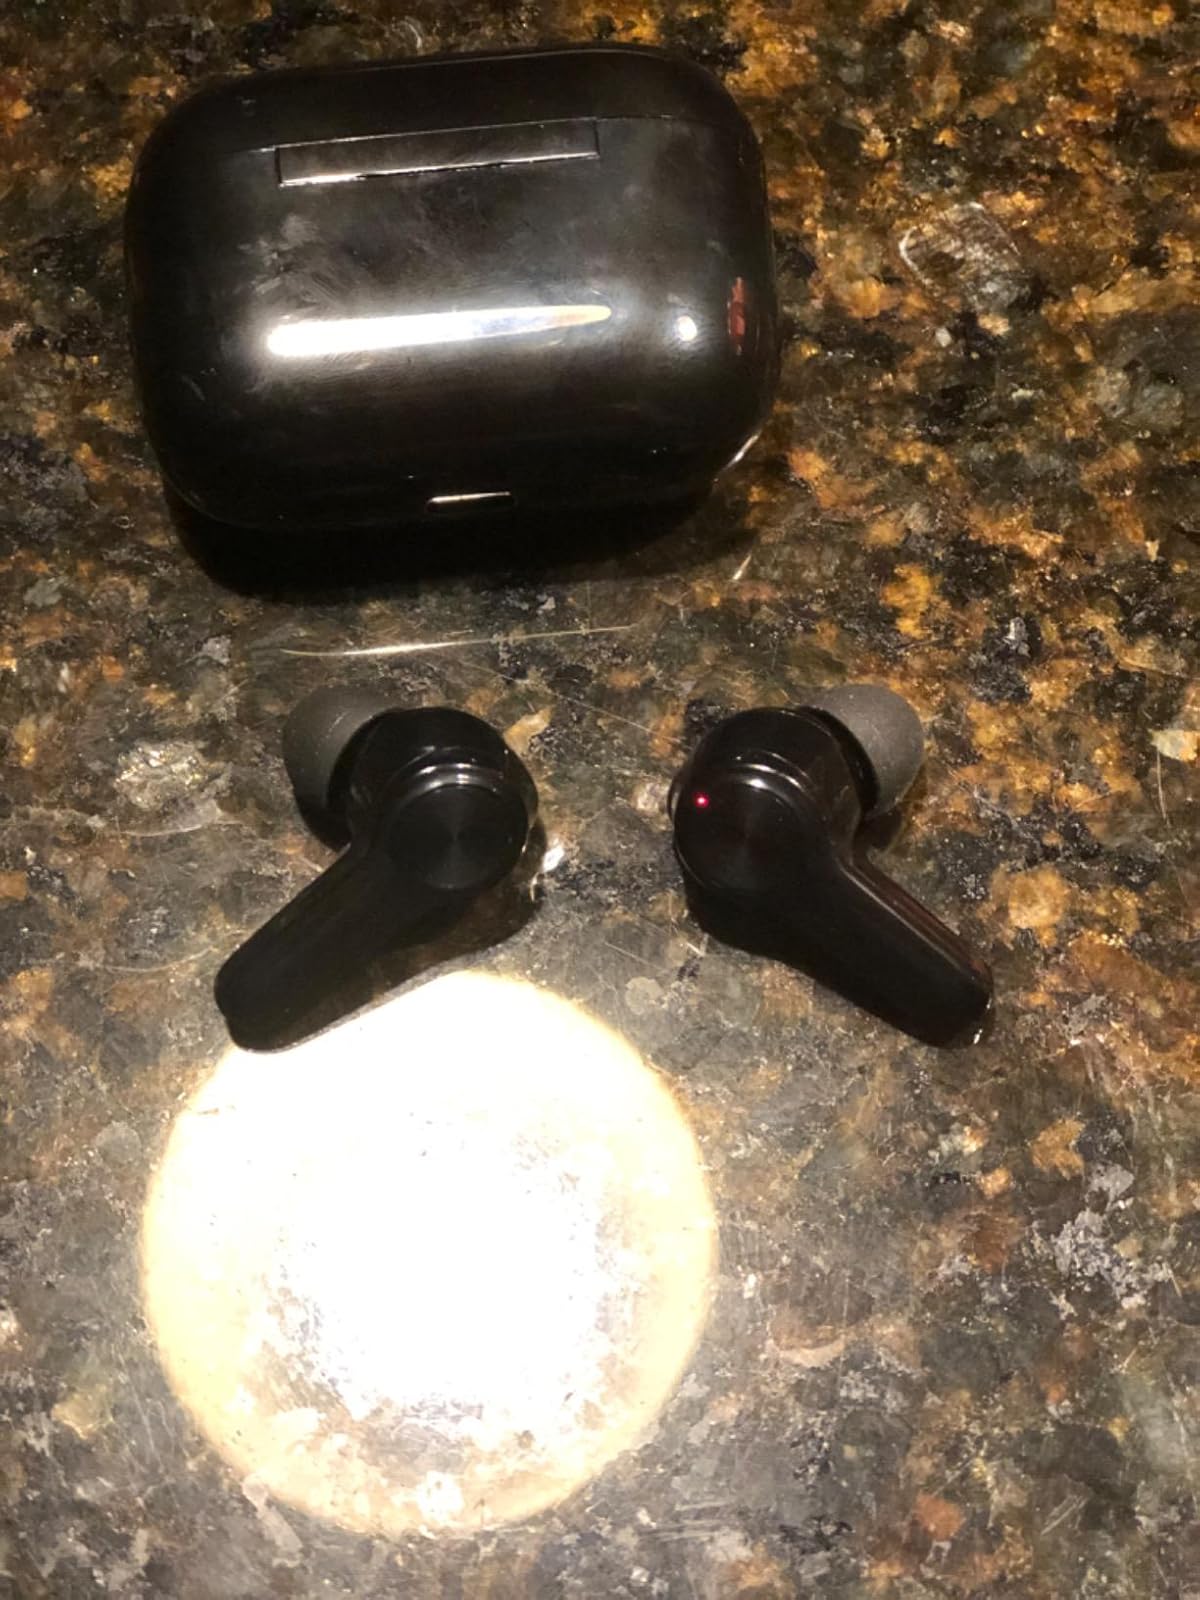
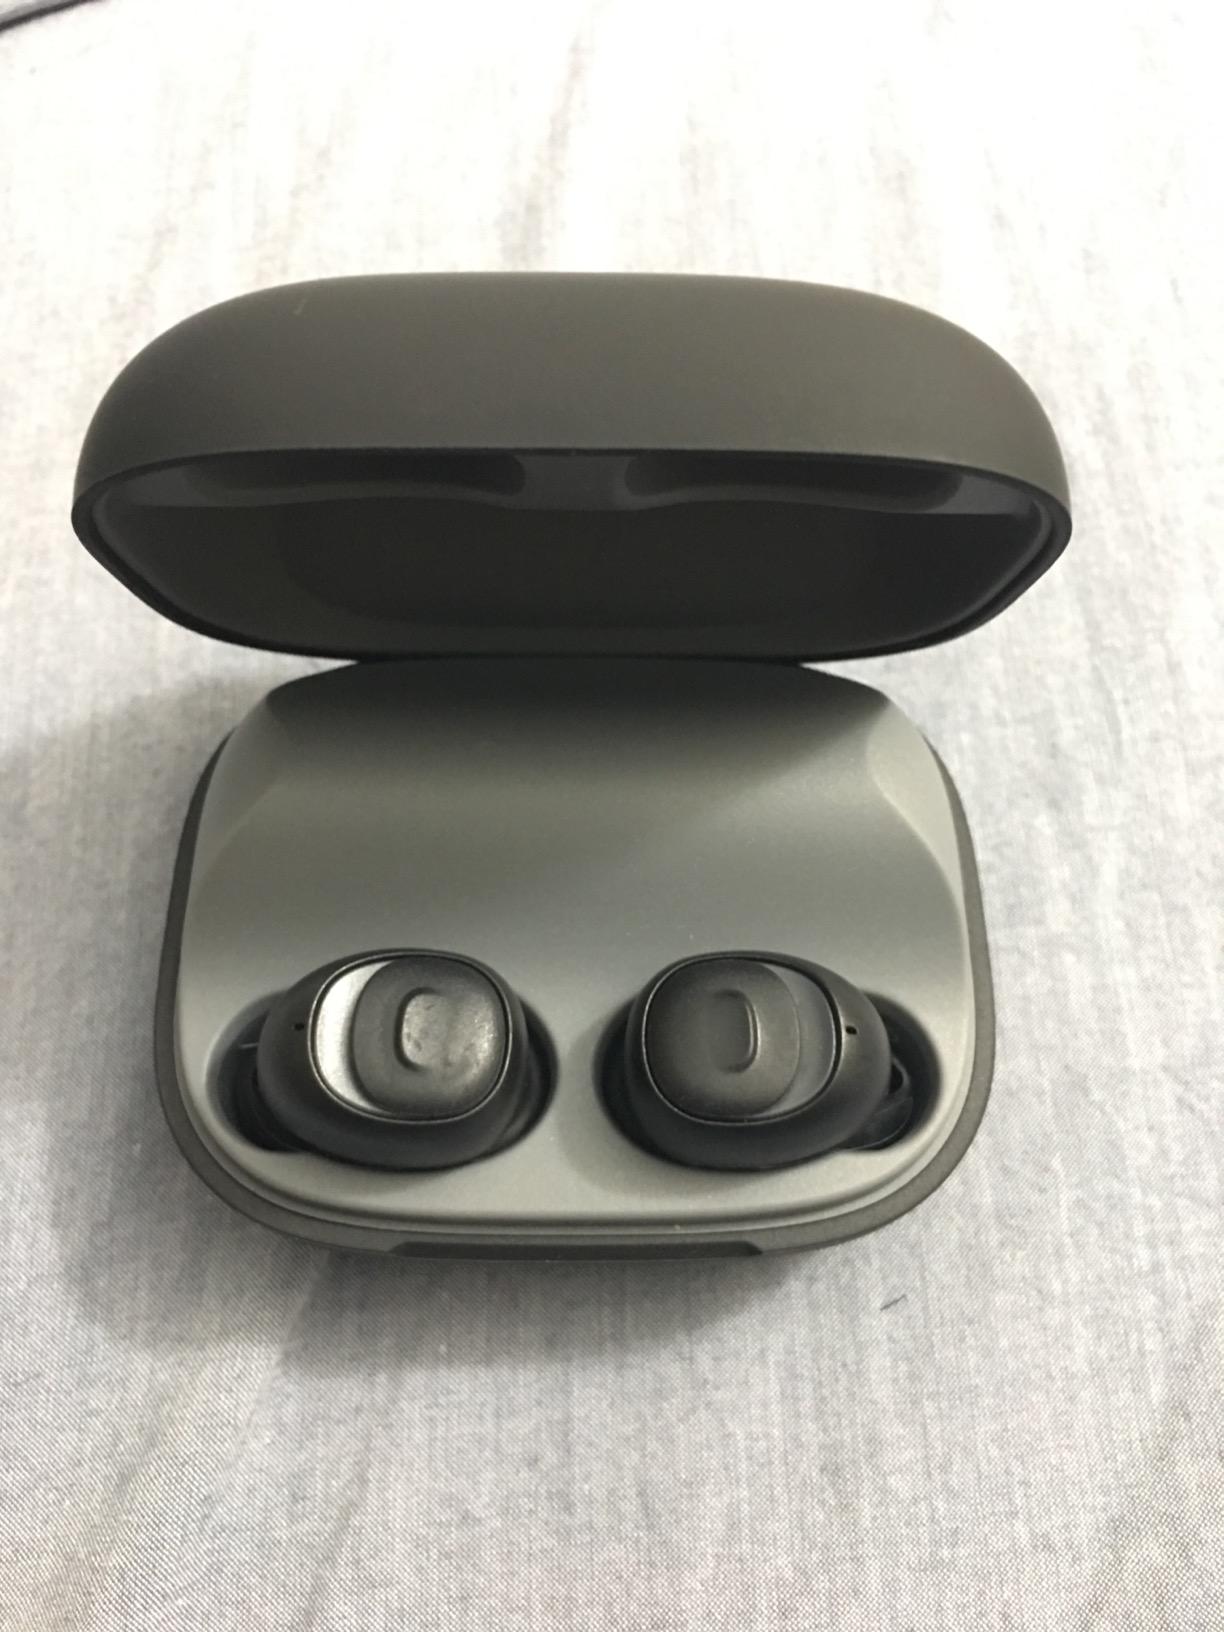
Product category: earbuds
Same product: no